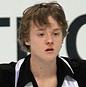
Age: 18